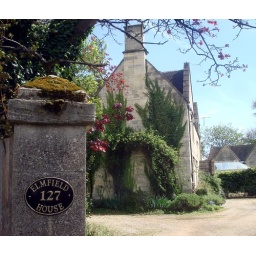
... house with plants in Ebley.